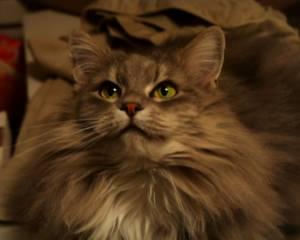
Breed: Maine Coon